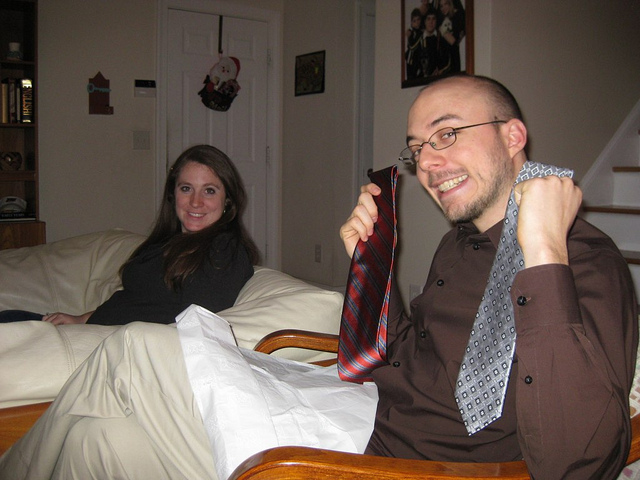
user: Given an image and a question. Answer the question in a short answer. Question: What fabrics are made these ties? Short Answer:
assistant: silk